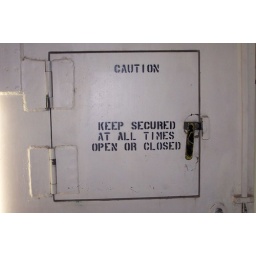
A sign on the porthole in the door of the courier car.